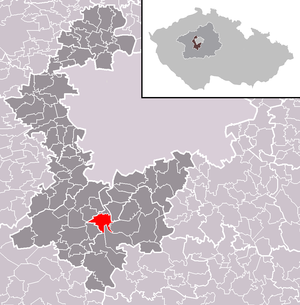
Davle est un bourg du district de Prague-Ouest, dans la région de Bohême-Centrale, en République tchèque. Sa population s'élevait à 1 765 habitants en 2020.